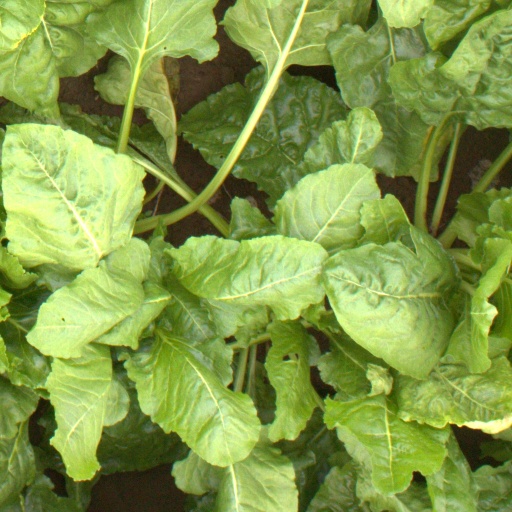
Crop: sugar beet